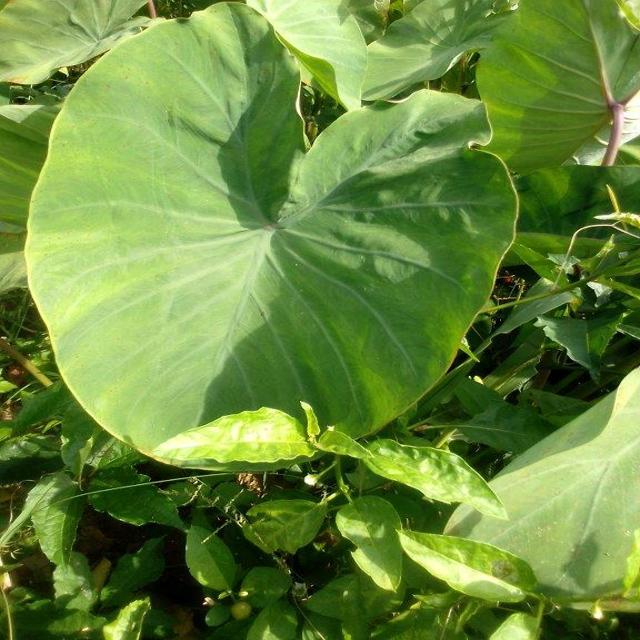
Label: Healthy